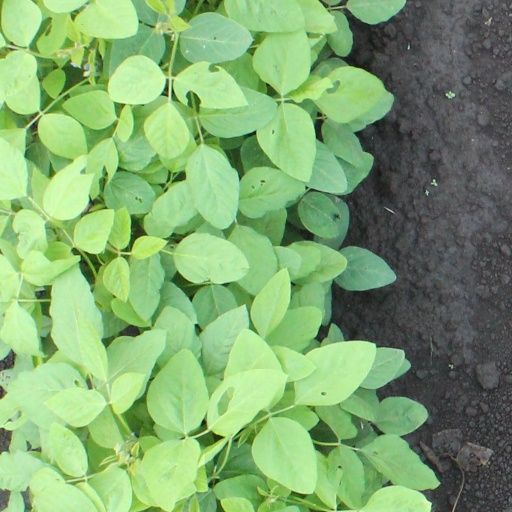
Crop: soybean